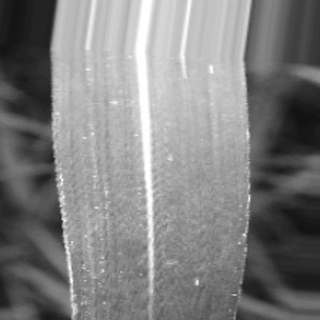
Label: sugarcane_bacterial_blight